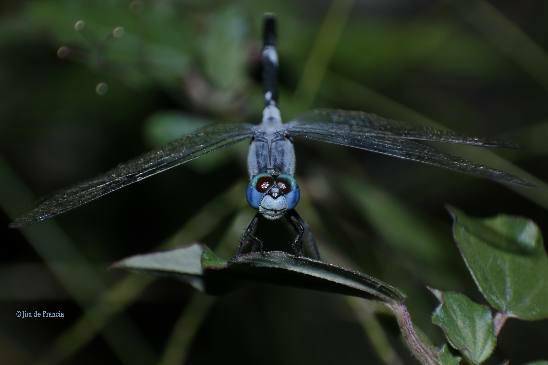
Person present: No